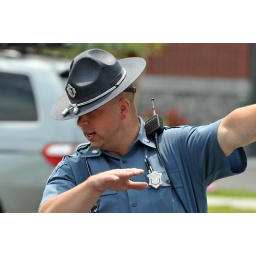
A huge water pipe burst flooded the highway near my house. No water in the house.